Zhongdu

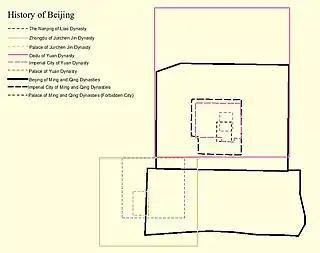
Map showing the evolution of the walls of Beijing from the Liao to the Qing dynasties (916–1912)

Zhongdu was destroyed by the Mongol Empire in 1215 during its conquest of the Jin dynasty. After the Yuan dynasty was established, Kublai Khan ordered the construction of the Yuan capital Dadu (Khanbaliq) to the northeast of Zhongdu.